Evening Landscape: A Windmill by a Stream

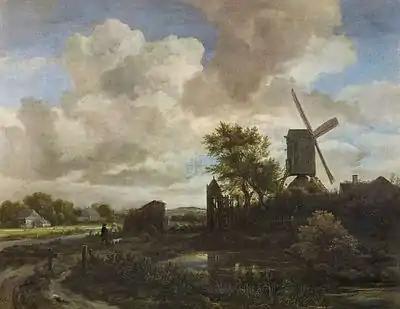
Painting of a landscape with windmill

Evening Landscape: A Windmill by a Stream is a 17th-century oil on canvas painting by the Dutch Golden Age painter Jacob van Ruisdael. It is in the collection of Queen Elizabeth II, on display at the Queen's Gallery at Buckingham Palace. It was acquired by King George IV in 1810.